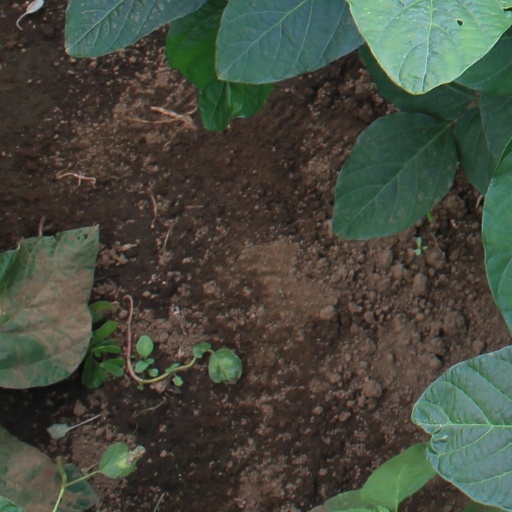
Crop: soybean